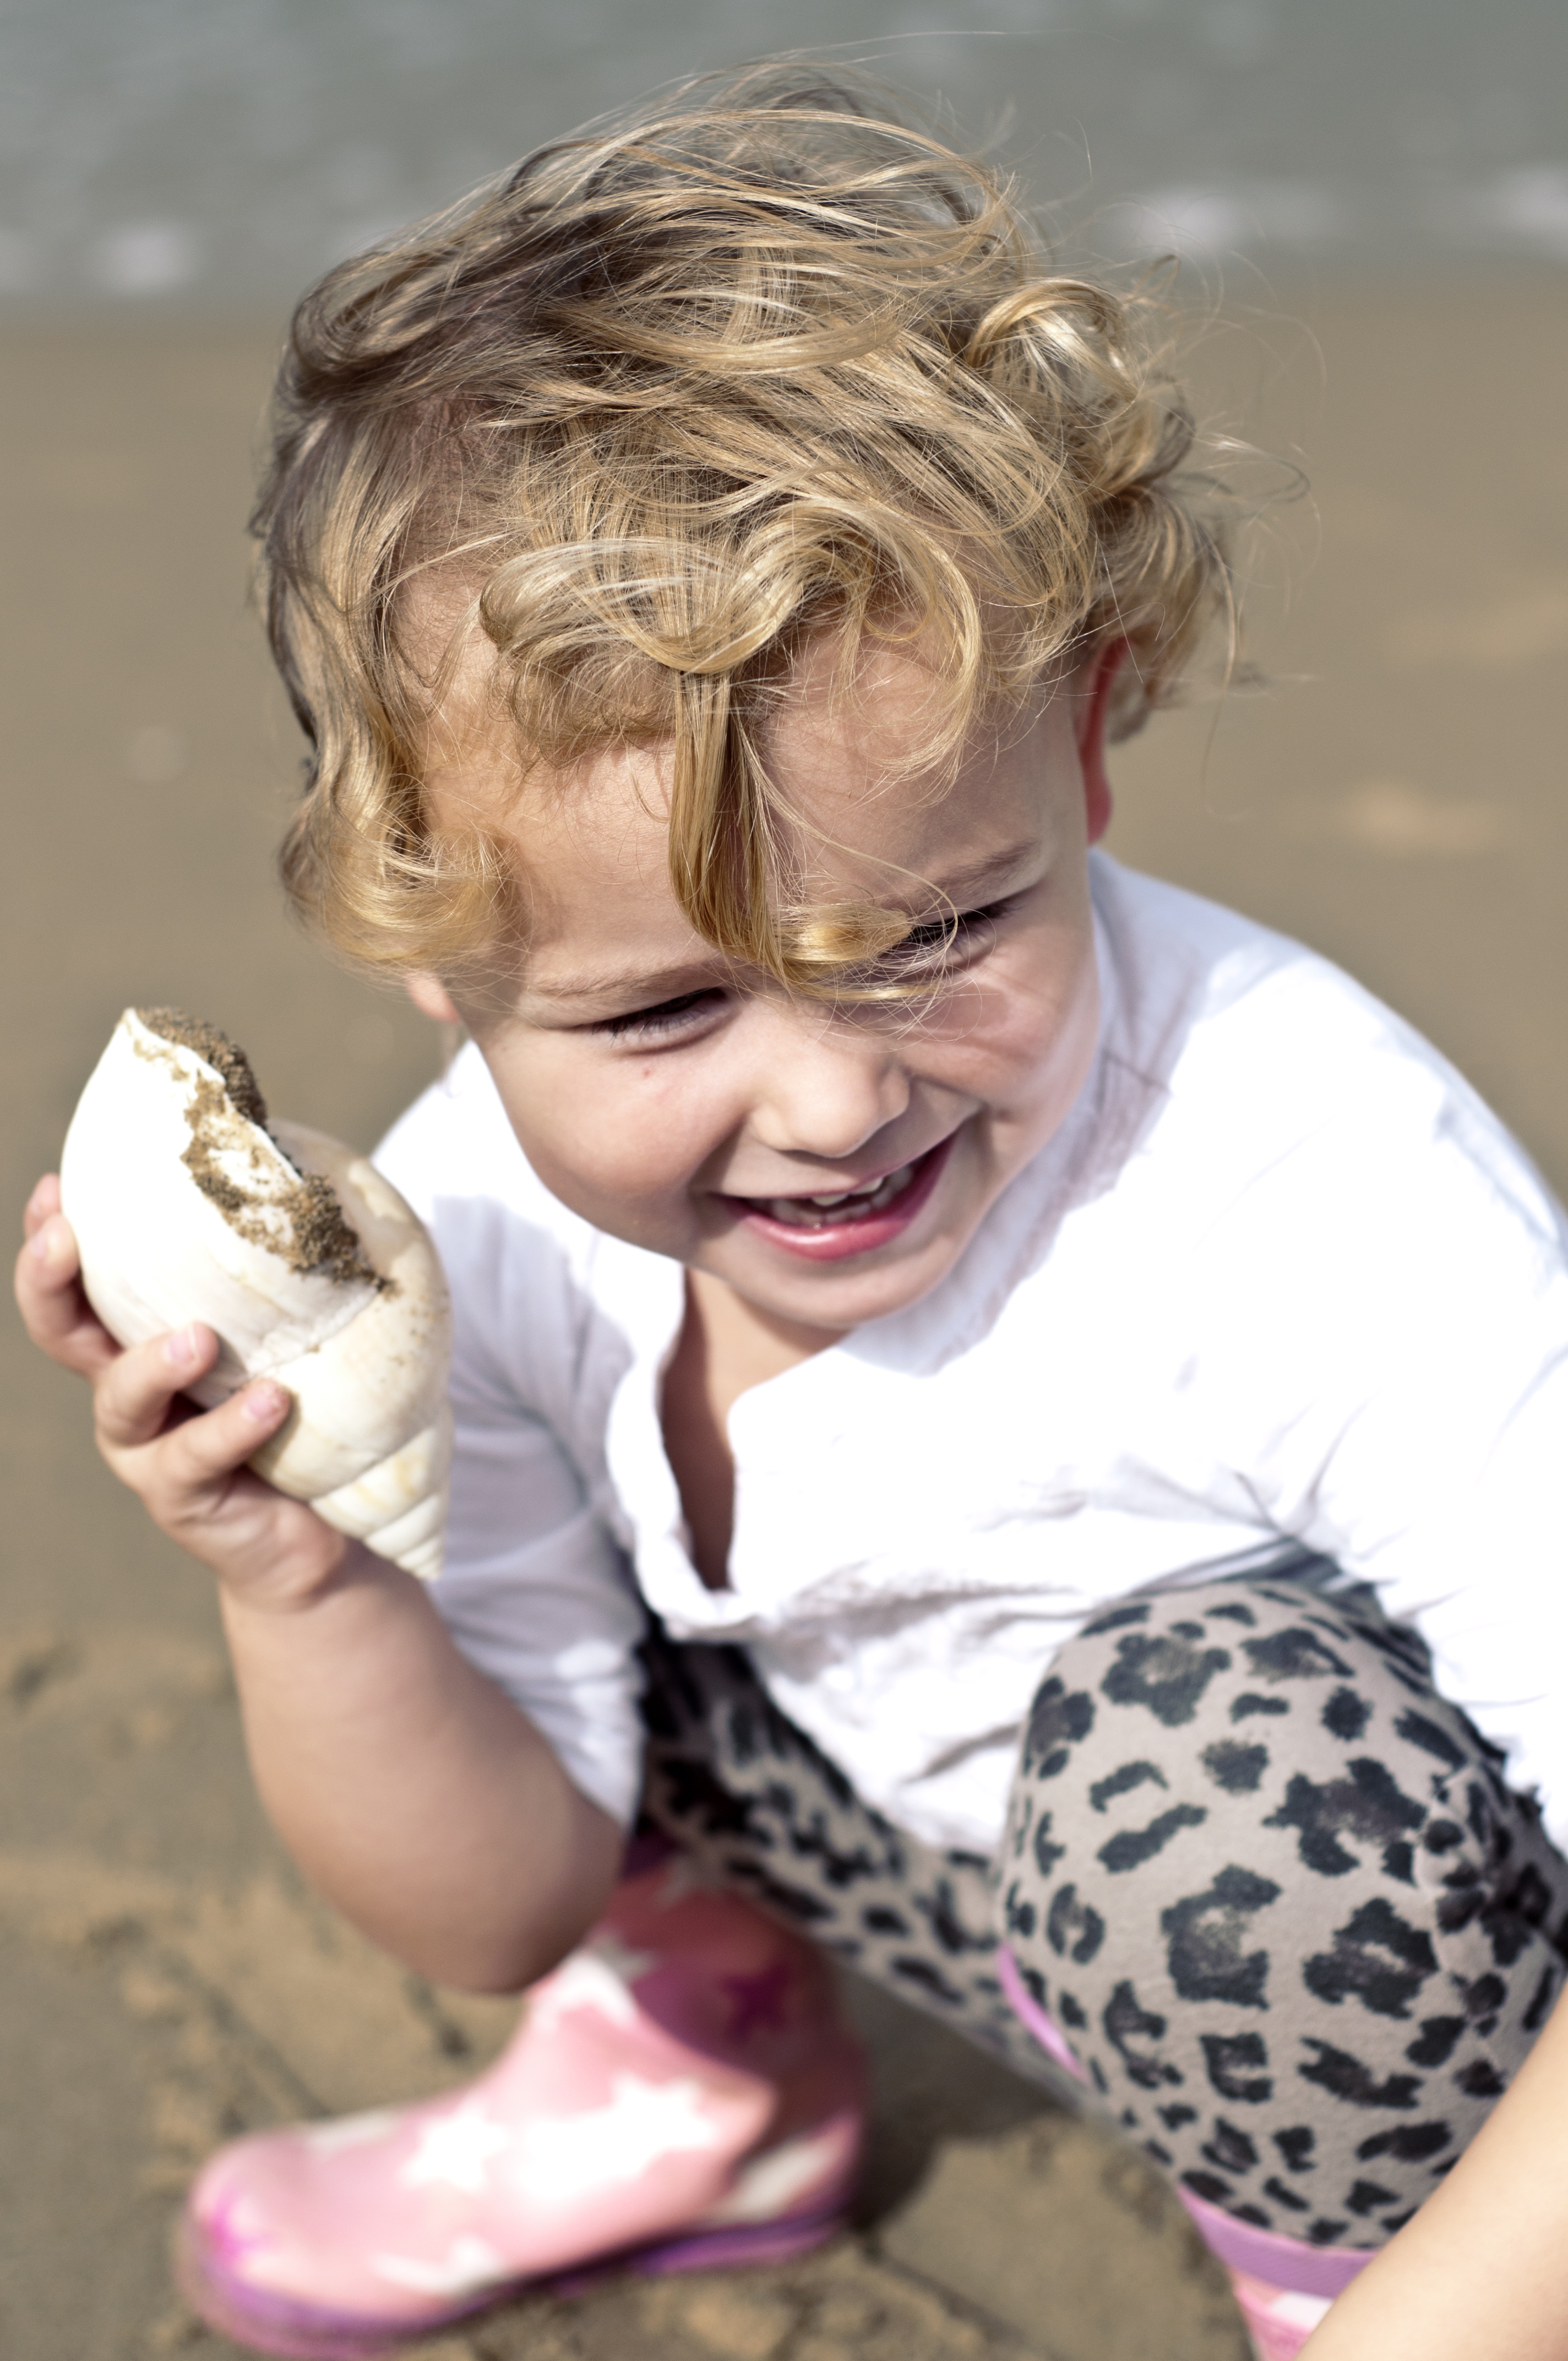
beach, sea, sand, person, people, girl, woman, play, male, portrait, child, facial expression, hairstyle, infant, toddler, interaction, portrait photography, human positions, human action